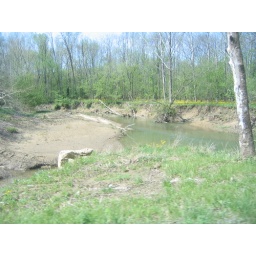
a cute little creek by the side of the road